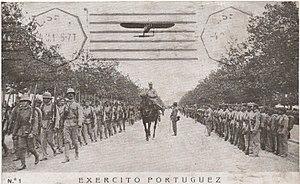
Passage d'un Deperdussin au dessus d'une fête à Lisbonne
Alexandre Théophile Sallès, est un aviateur français qui s'est notamment illustré au Portugal jusqu'en 1914. Il a fait partie de plusieurs escadrilles lors de la Première Guerre mondiale.